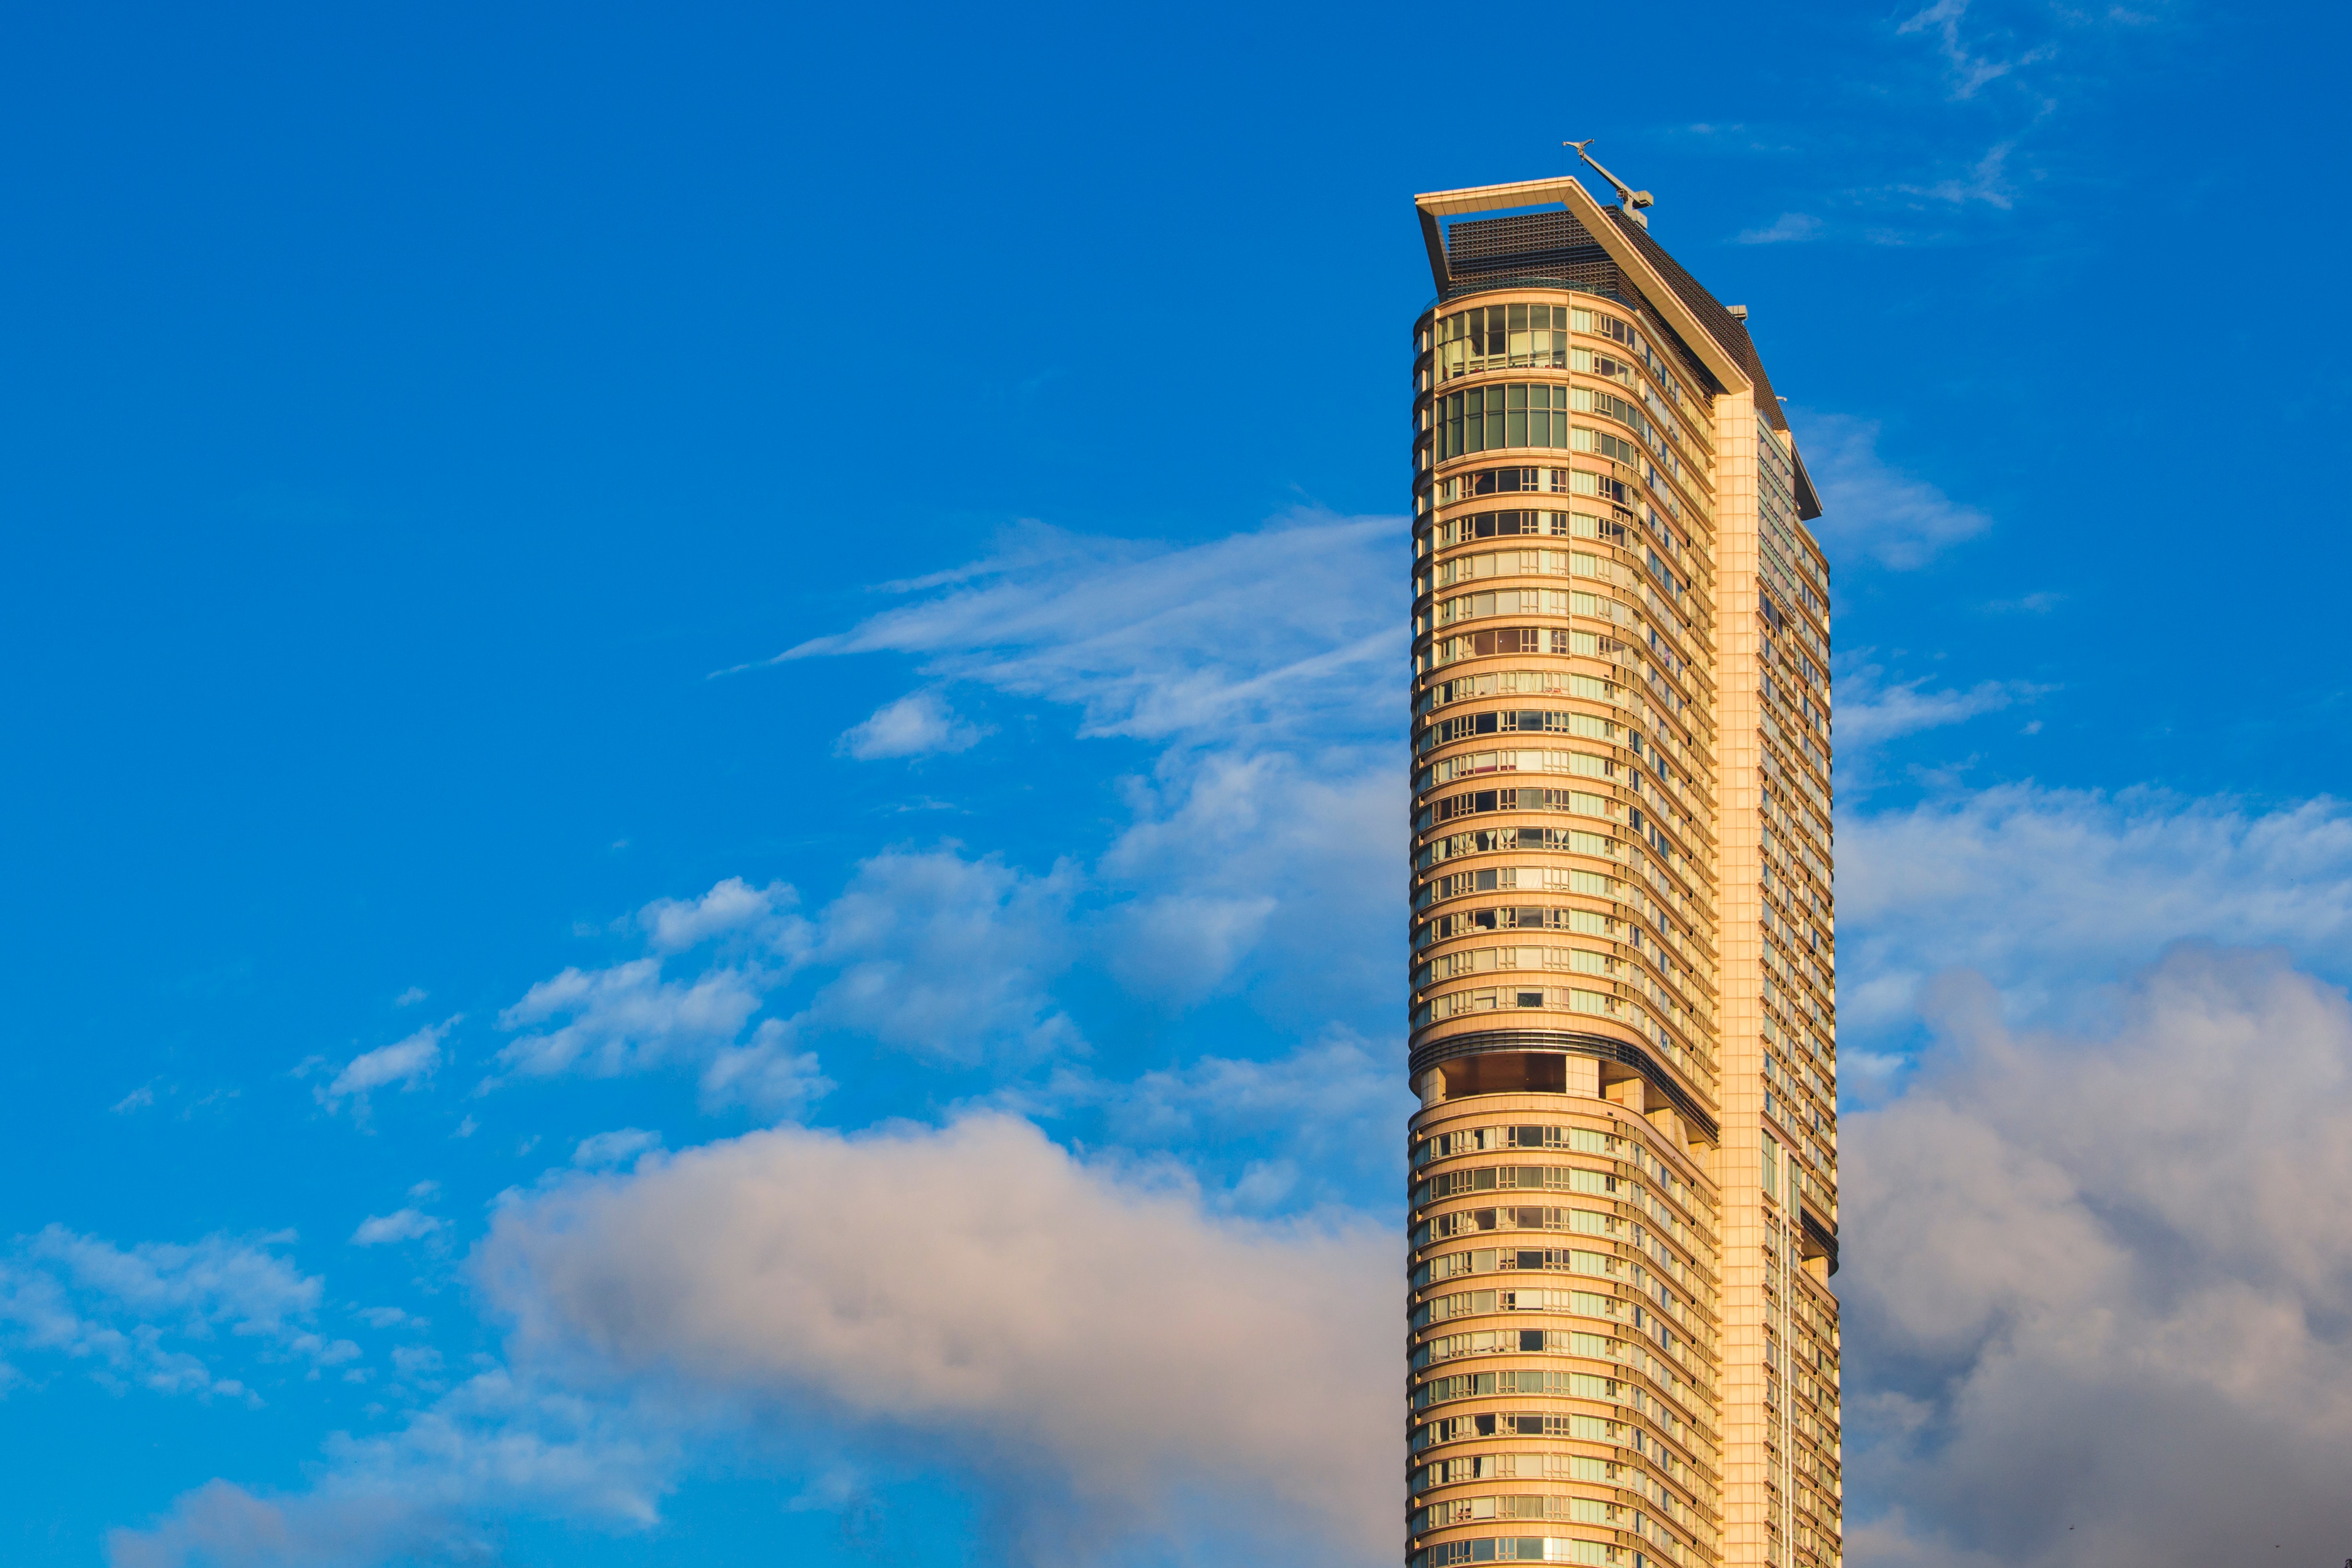
sky, skyscraper, tower block, blue, tower, landmark, daytime, metropolitan area, condominium, architecture, urban area, building, city, metropolis, human settlement, cloud, corporate headquarters, mixed use, real estate, apartment, hotel, facade, commercial building, residential area, meteorological phenomenon